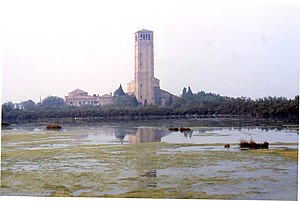
Republikken Venedigs økonomiske historie / Indtil det 9. århundrede
Kathedralen på den i dag næsten ubeboede ø Torcello, Michael Johanning 1985
Republikken Venedigs økonomiske historie har især været forbundet med handel. Gennem skiftende tider har Venedig haft handel som en afgørende forudsætning for sin trivsel, til dels suppleret med fremstillings- og forædlingsvirksomhed.